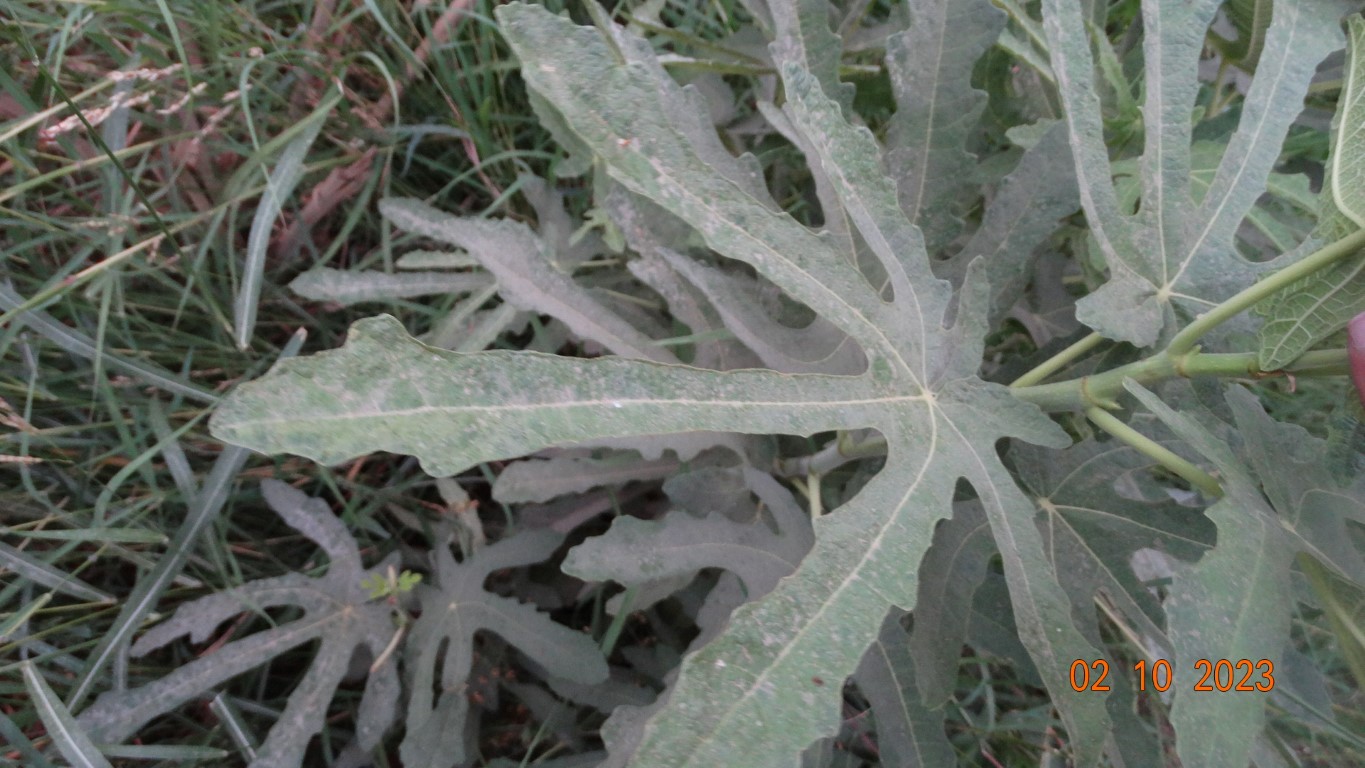
Label: healthy